Sky position (RA, Dec in degrees): 183.182, 14.236
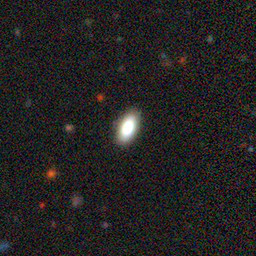
Galaxy morphology: In-between Round Smooth Galaxies